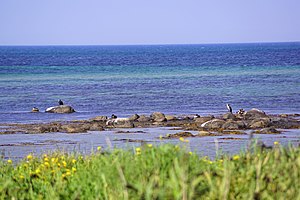
Højsande og Holtemmen
Ved Horneks Odde
Ved Horneks Odde
Højsande er et fredet område i Læsø Klitplantage i Læsøs store sandflugtslandskab med øde klitter i op til 24 m højde, hvilket er meget for denne flade ø. Højsande ligger på den nordlige halvdel af Læsø, der er den ældste del af øen, og den højest beliggende del, idet landhævningen her har været størst.